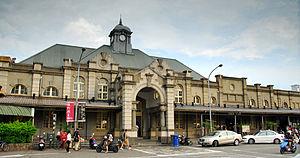
Taïwan, de manière usuelle, officiellement la république de Chine, parfois désignée en tant que république de Chine, est un État souverain de l'Asie de l'Est, dont le territoire s'étend actuellement sur l'île de Taïwan, ainsi que d'autres îles avoisinantes, celles de la province du Fujian et les îles Pescadores.